History of Vietnam

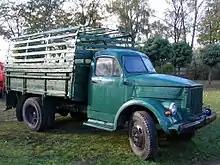
China supplied the communist Viet Minh with many of Soviet-built GAZ-51 trucks during the First Indochina War.

On March 9, 1945, the Japanese removed Vichy France's control of Indochina. Under Japanese military occupation, emperor Bảo Đại declared the short-lived Empire of Vietnam with Trần Trọng Kim as the Prime Minister. A famine broke out in 1944–45, leaving from 600,000 to 2,000,000 dead.